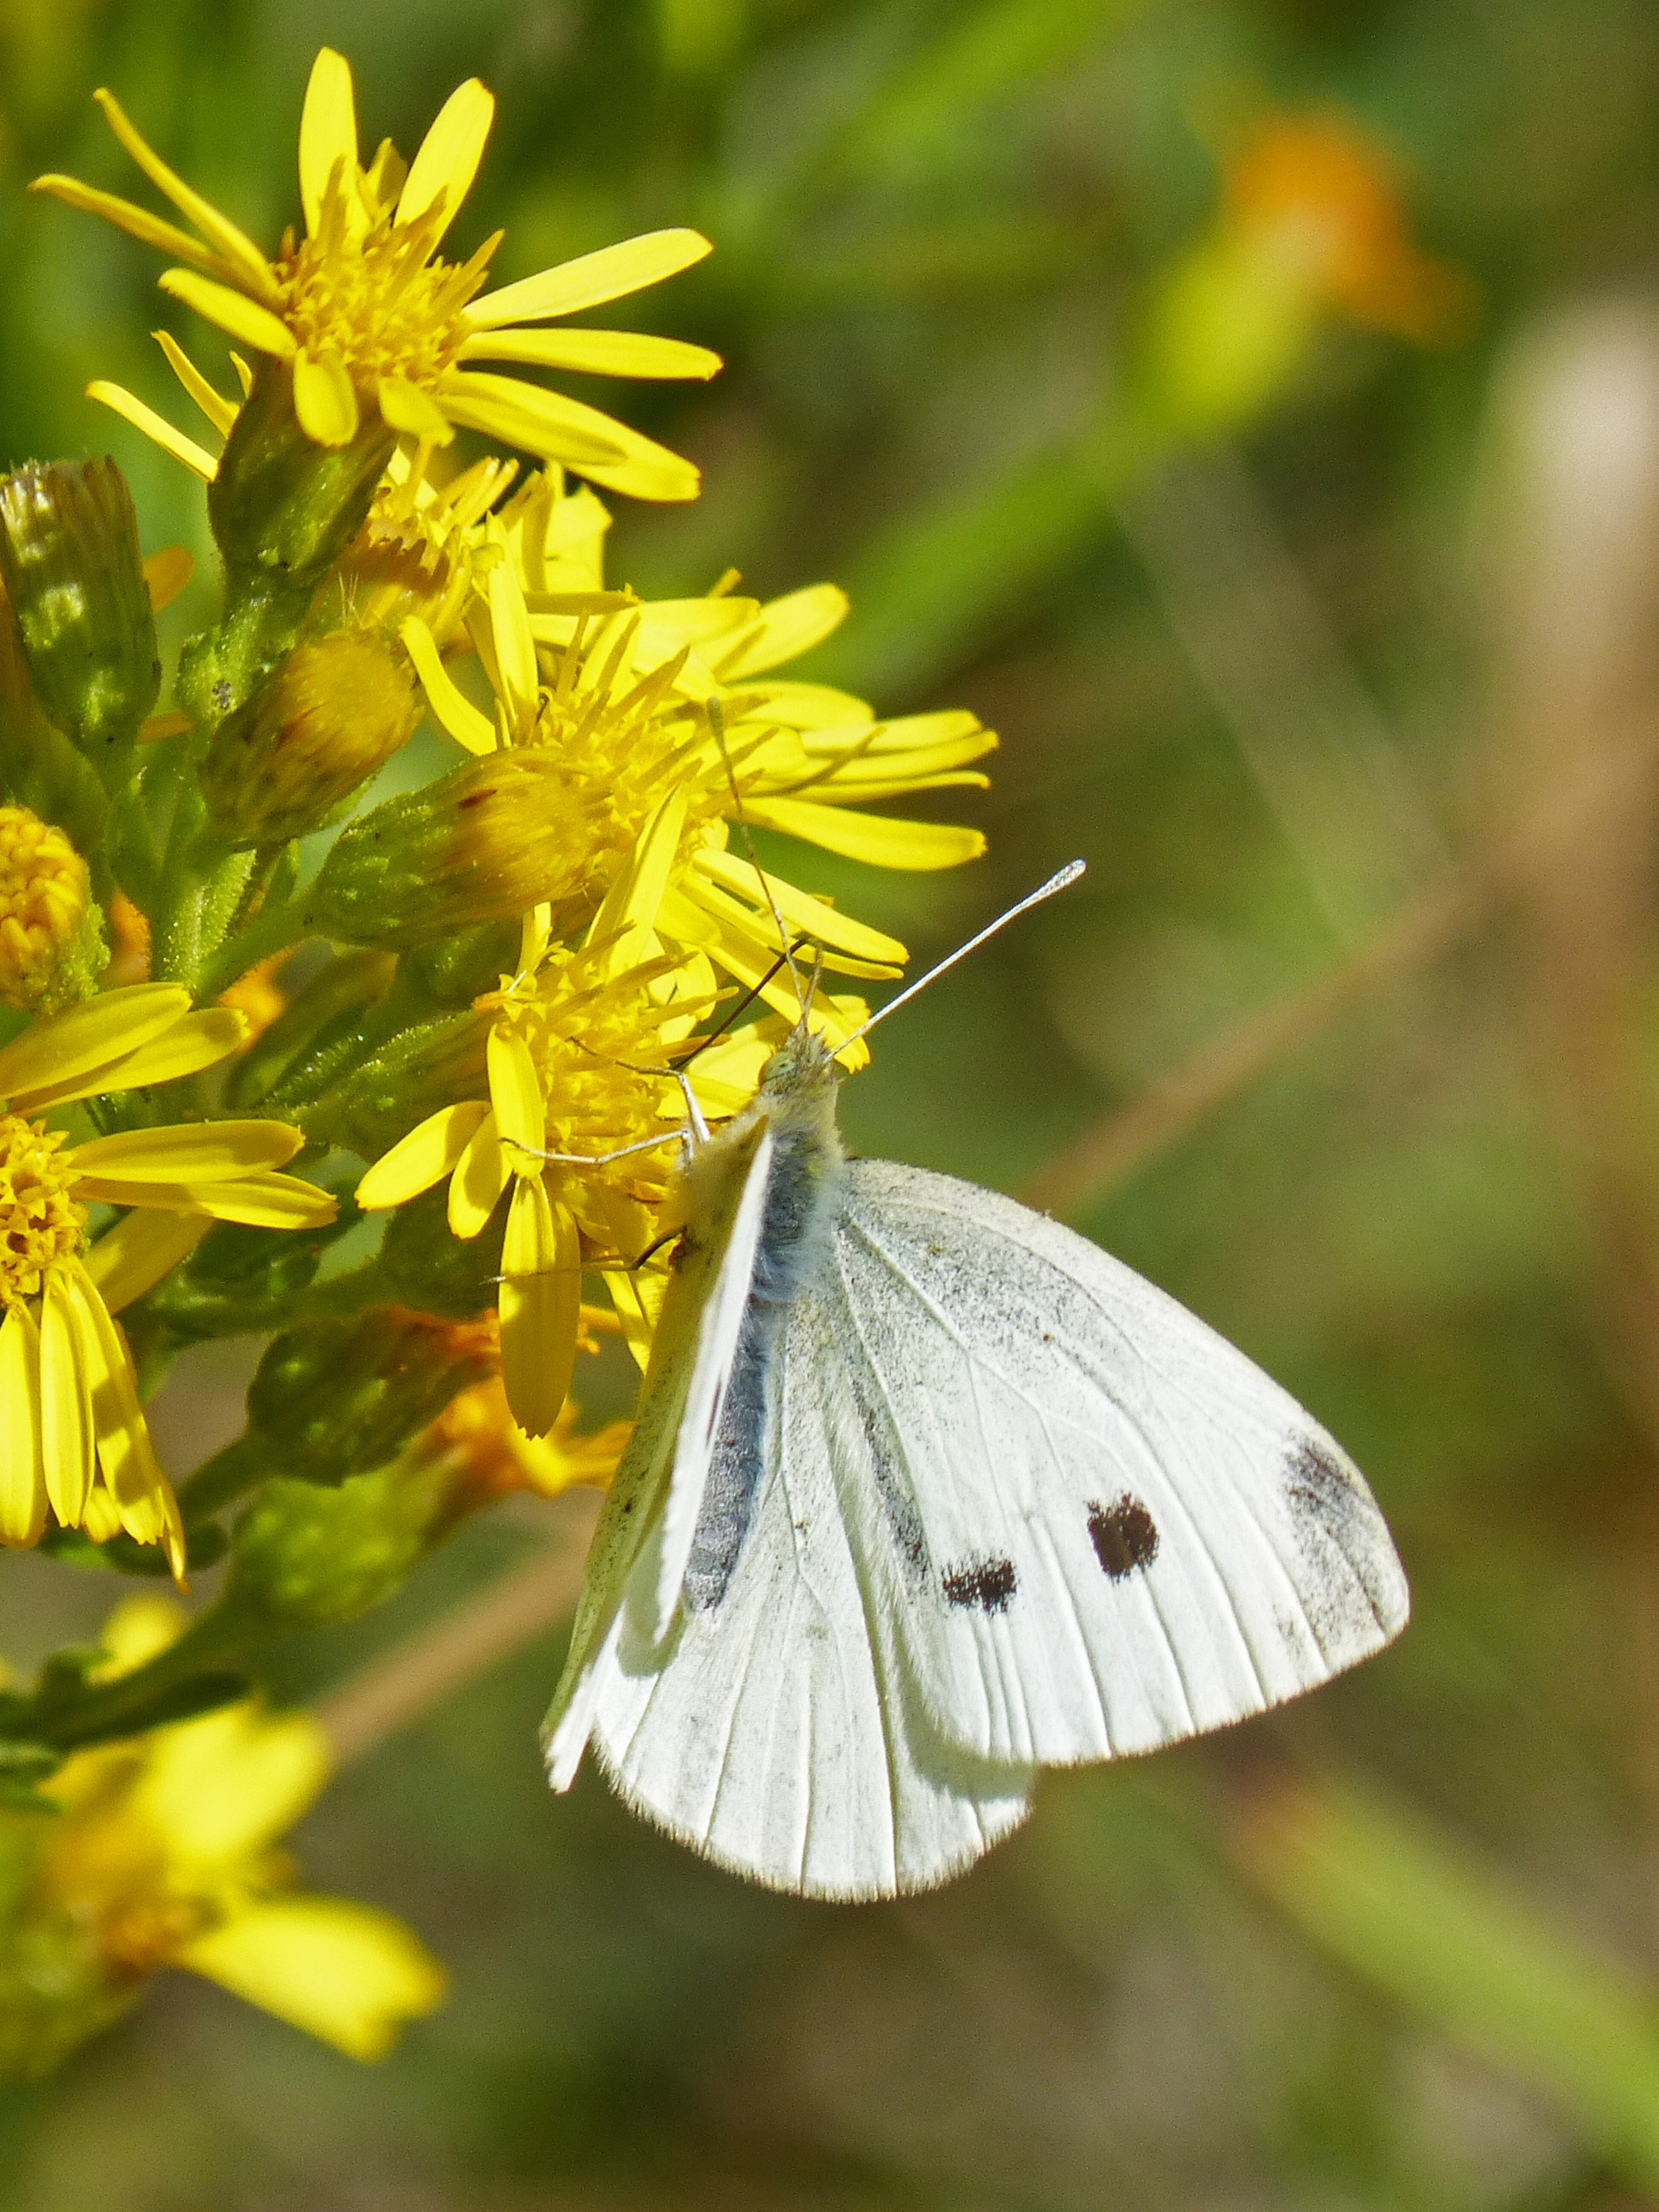
nature, wing, white, meadow, prairie, flower, insect, macro, botany, butterfly, yellow, flora, fauna, invertebrate, close up, monarch butterfly, nectar, pieridae, macro photography, arthropod, pollinator, moths and butterflies, lycaenid, brush footed butterfly, colias, cabbage butterfly